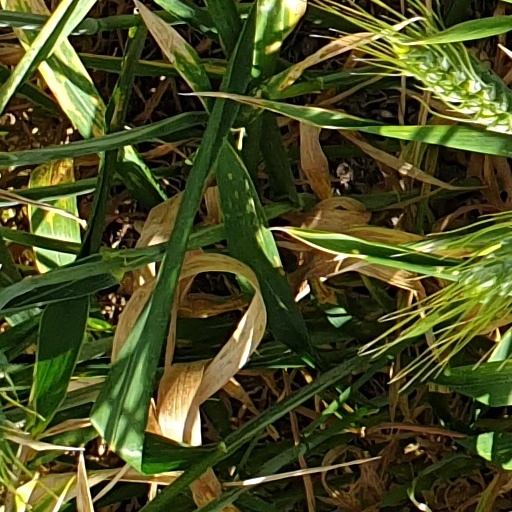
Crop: wheat